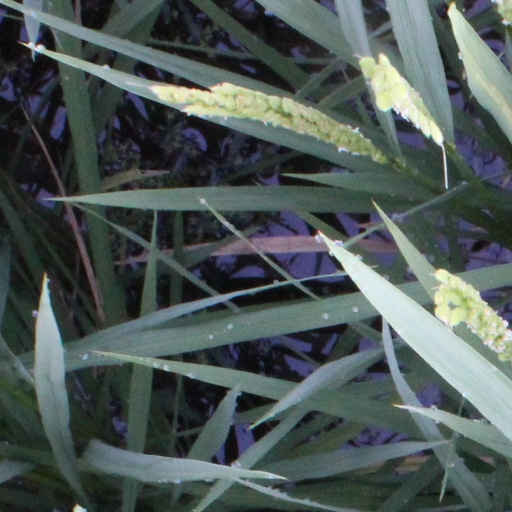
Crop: rice